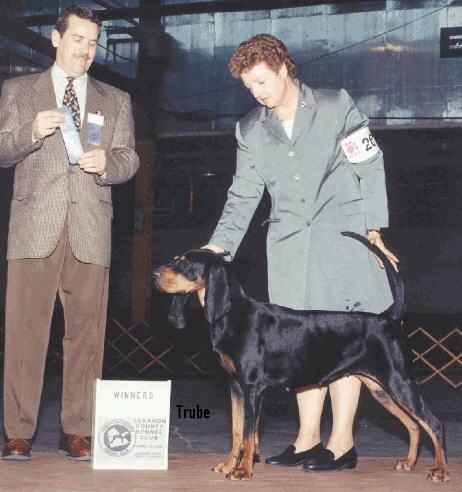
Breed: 225-n000062-black_and_tan_coonhound